Patty Donahue

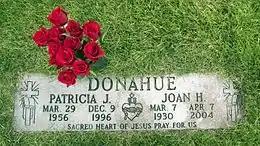
Grave of Patty Donahue and her mother Joan

On December 9, 1996, Donahue, who had been a heavy smoker most of her adult life, died of lung cancer in New York at the age of 40. She was interred in the in Brook Park, a suburb of Cleveland.